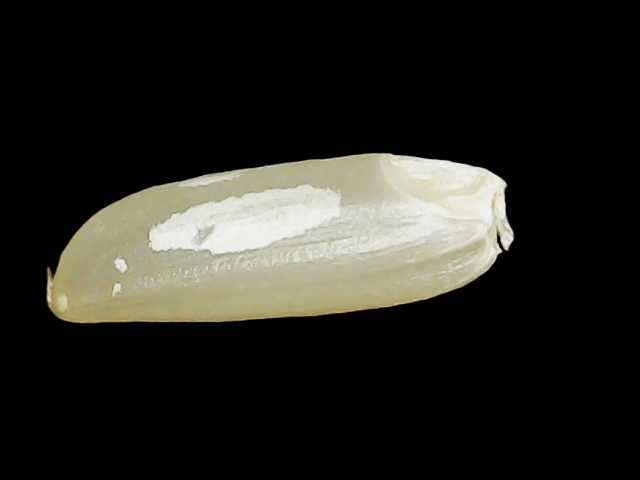
Rice variety: Binadhan12